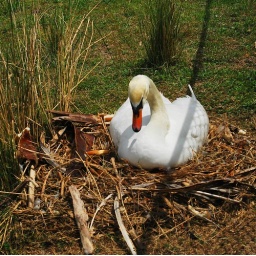
A swan on its nest between some grasses and a fence near Lake Hollingsworth in Lakeland. Taken by Ron.